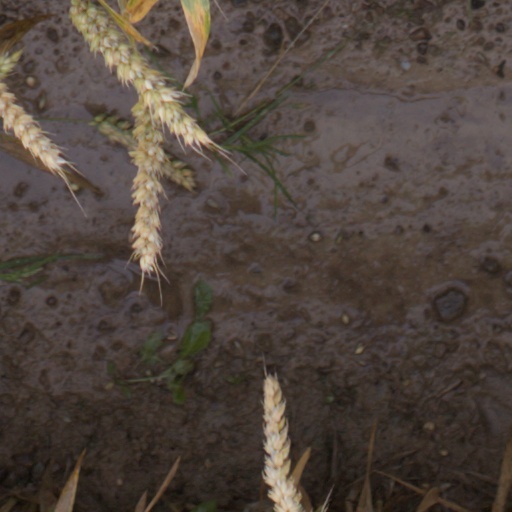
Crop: wheat